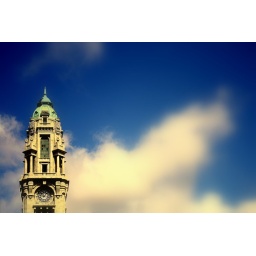
Sky blue with diamonds in the clouds